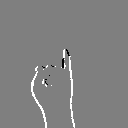
ASL letter: i